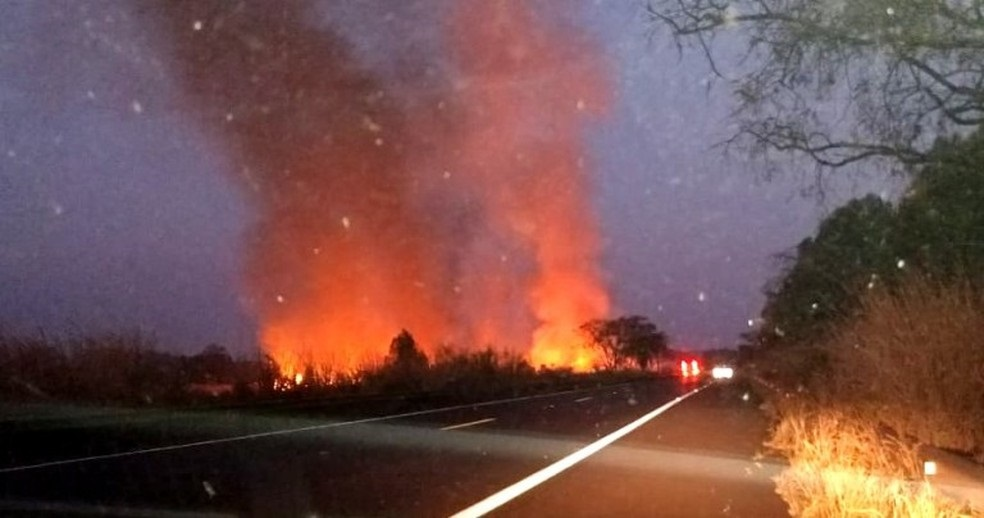
Fire: yes
Smoke: yes